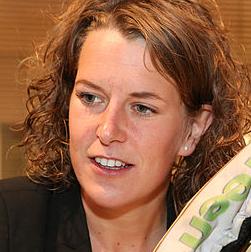
Age: 26